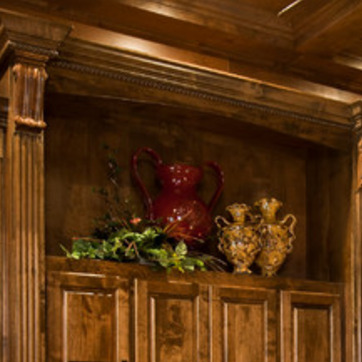
Material: ceramic